Ministry of Information Policy (Ukraine)

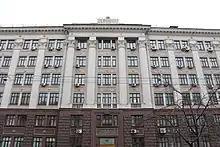
Ministry building in Kyiv

The Ministry of Information Policy aims to perform all assigned tasks successfully with minimum resources, and within the strict requirements of Ukrainian legislation.